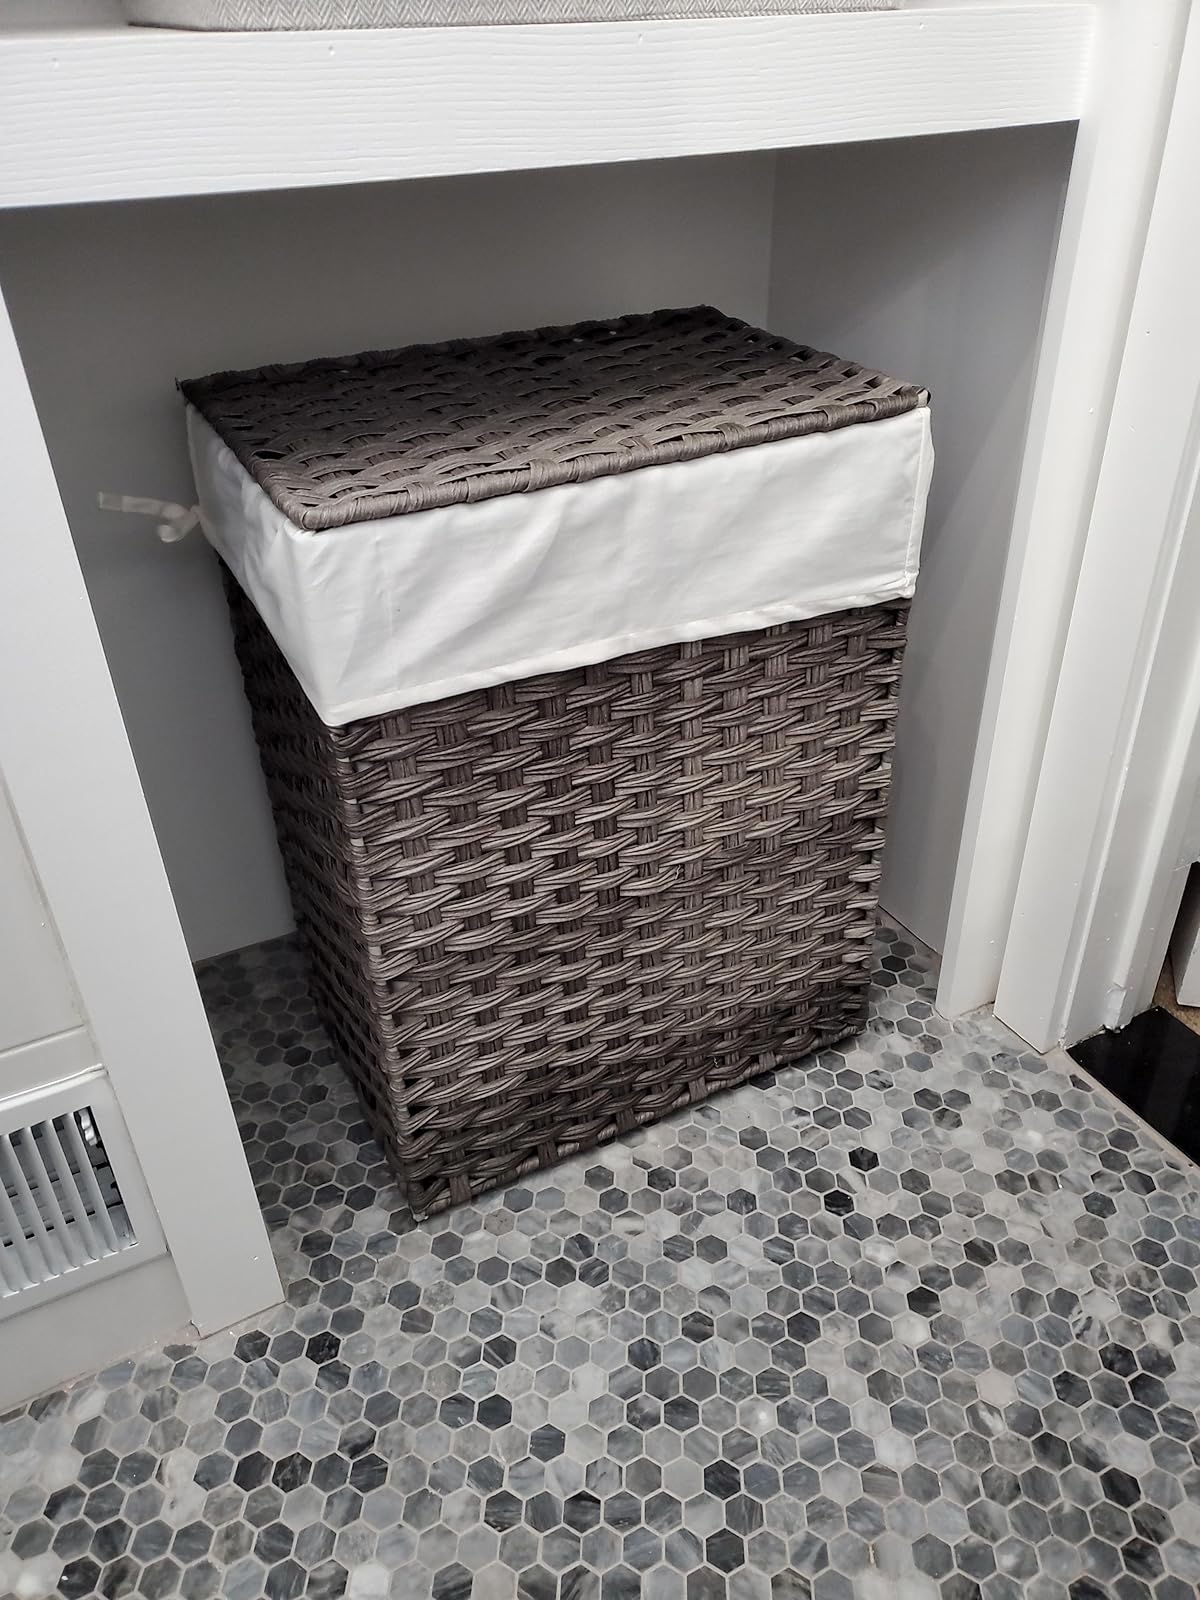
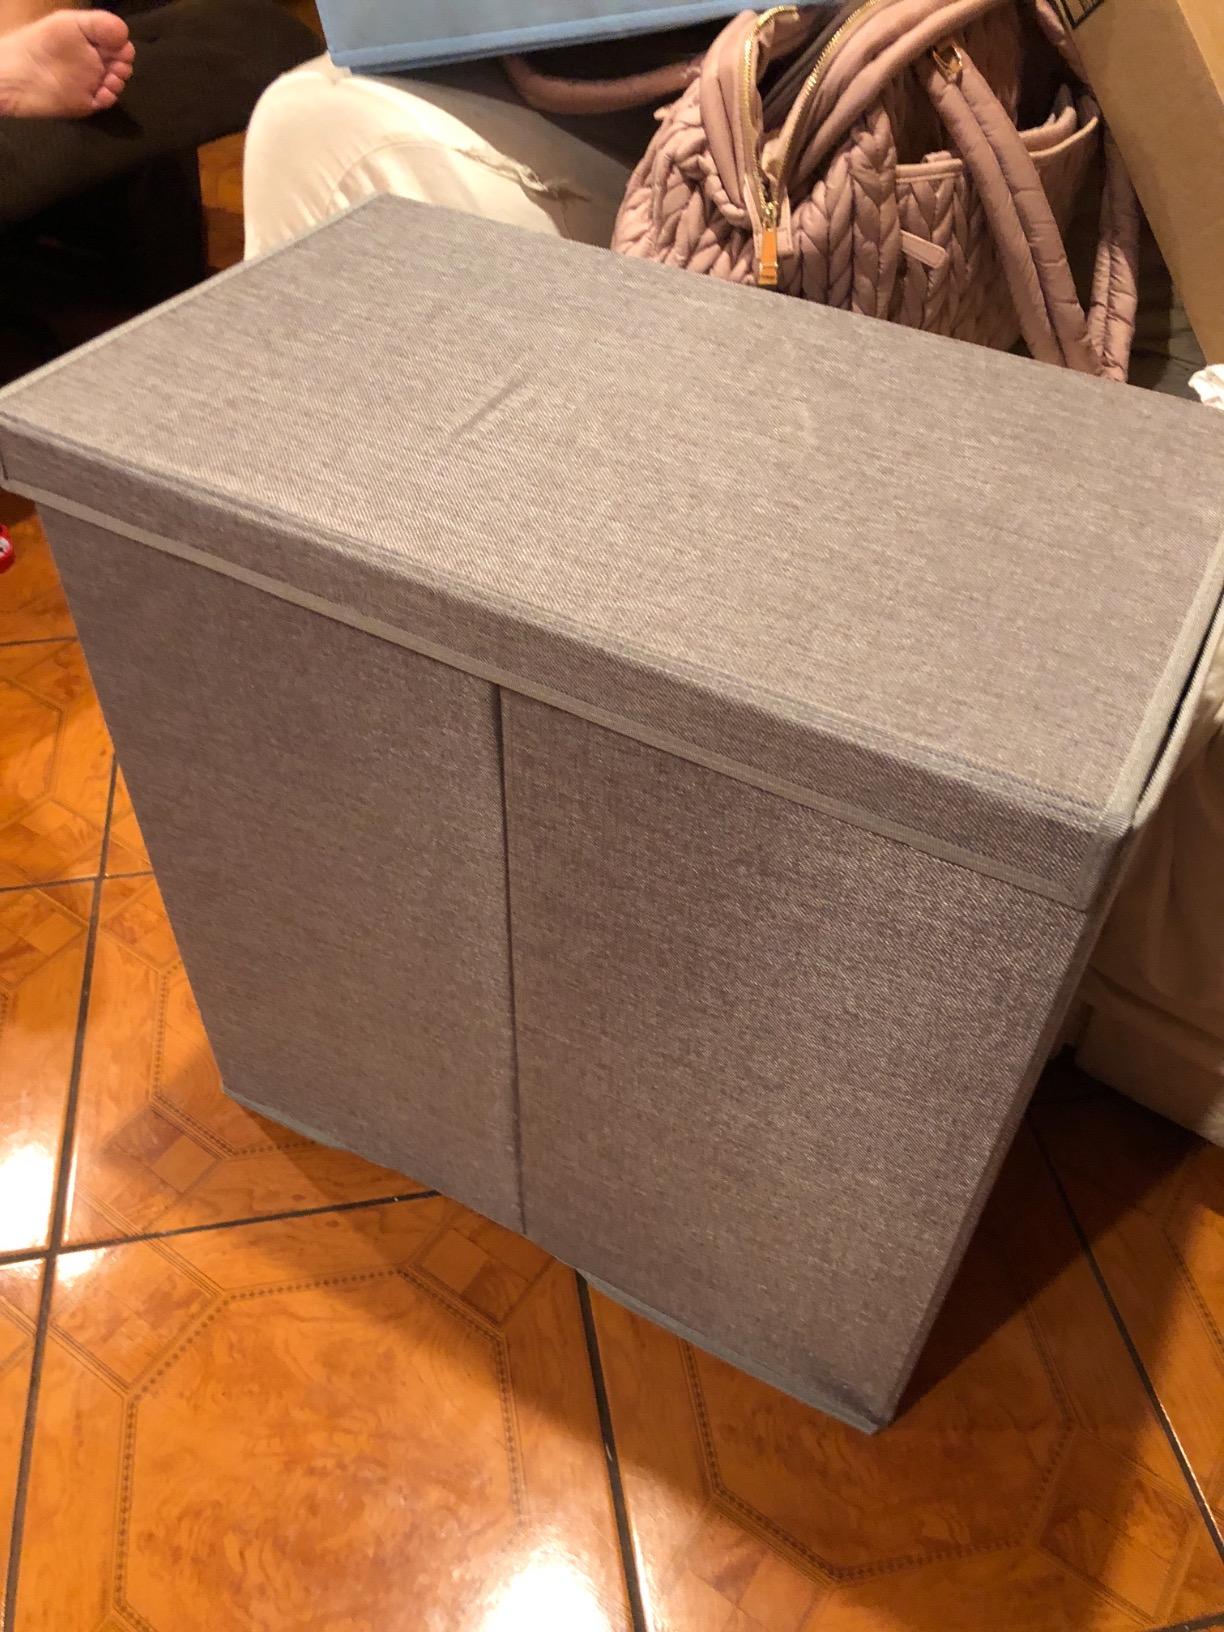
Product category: items_hamper
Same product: no